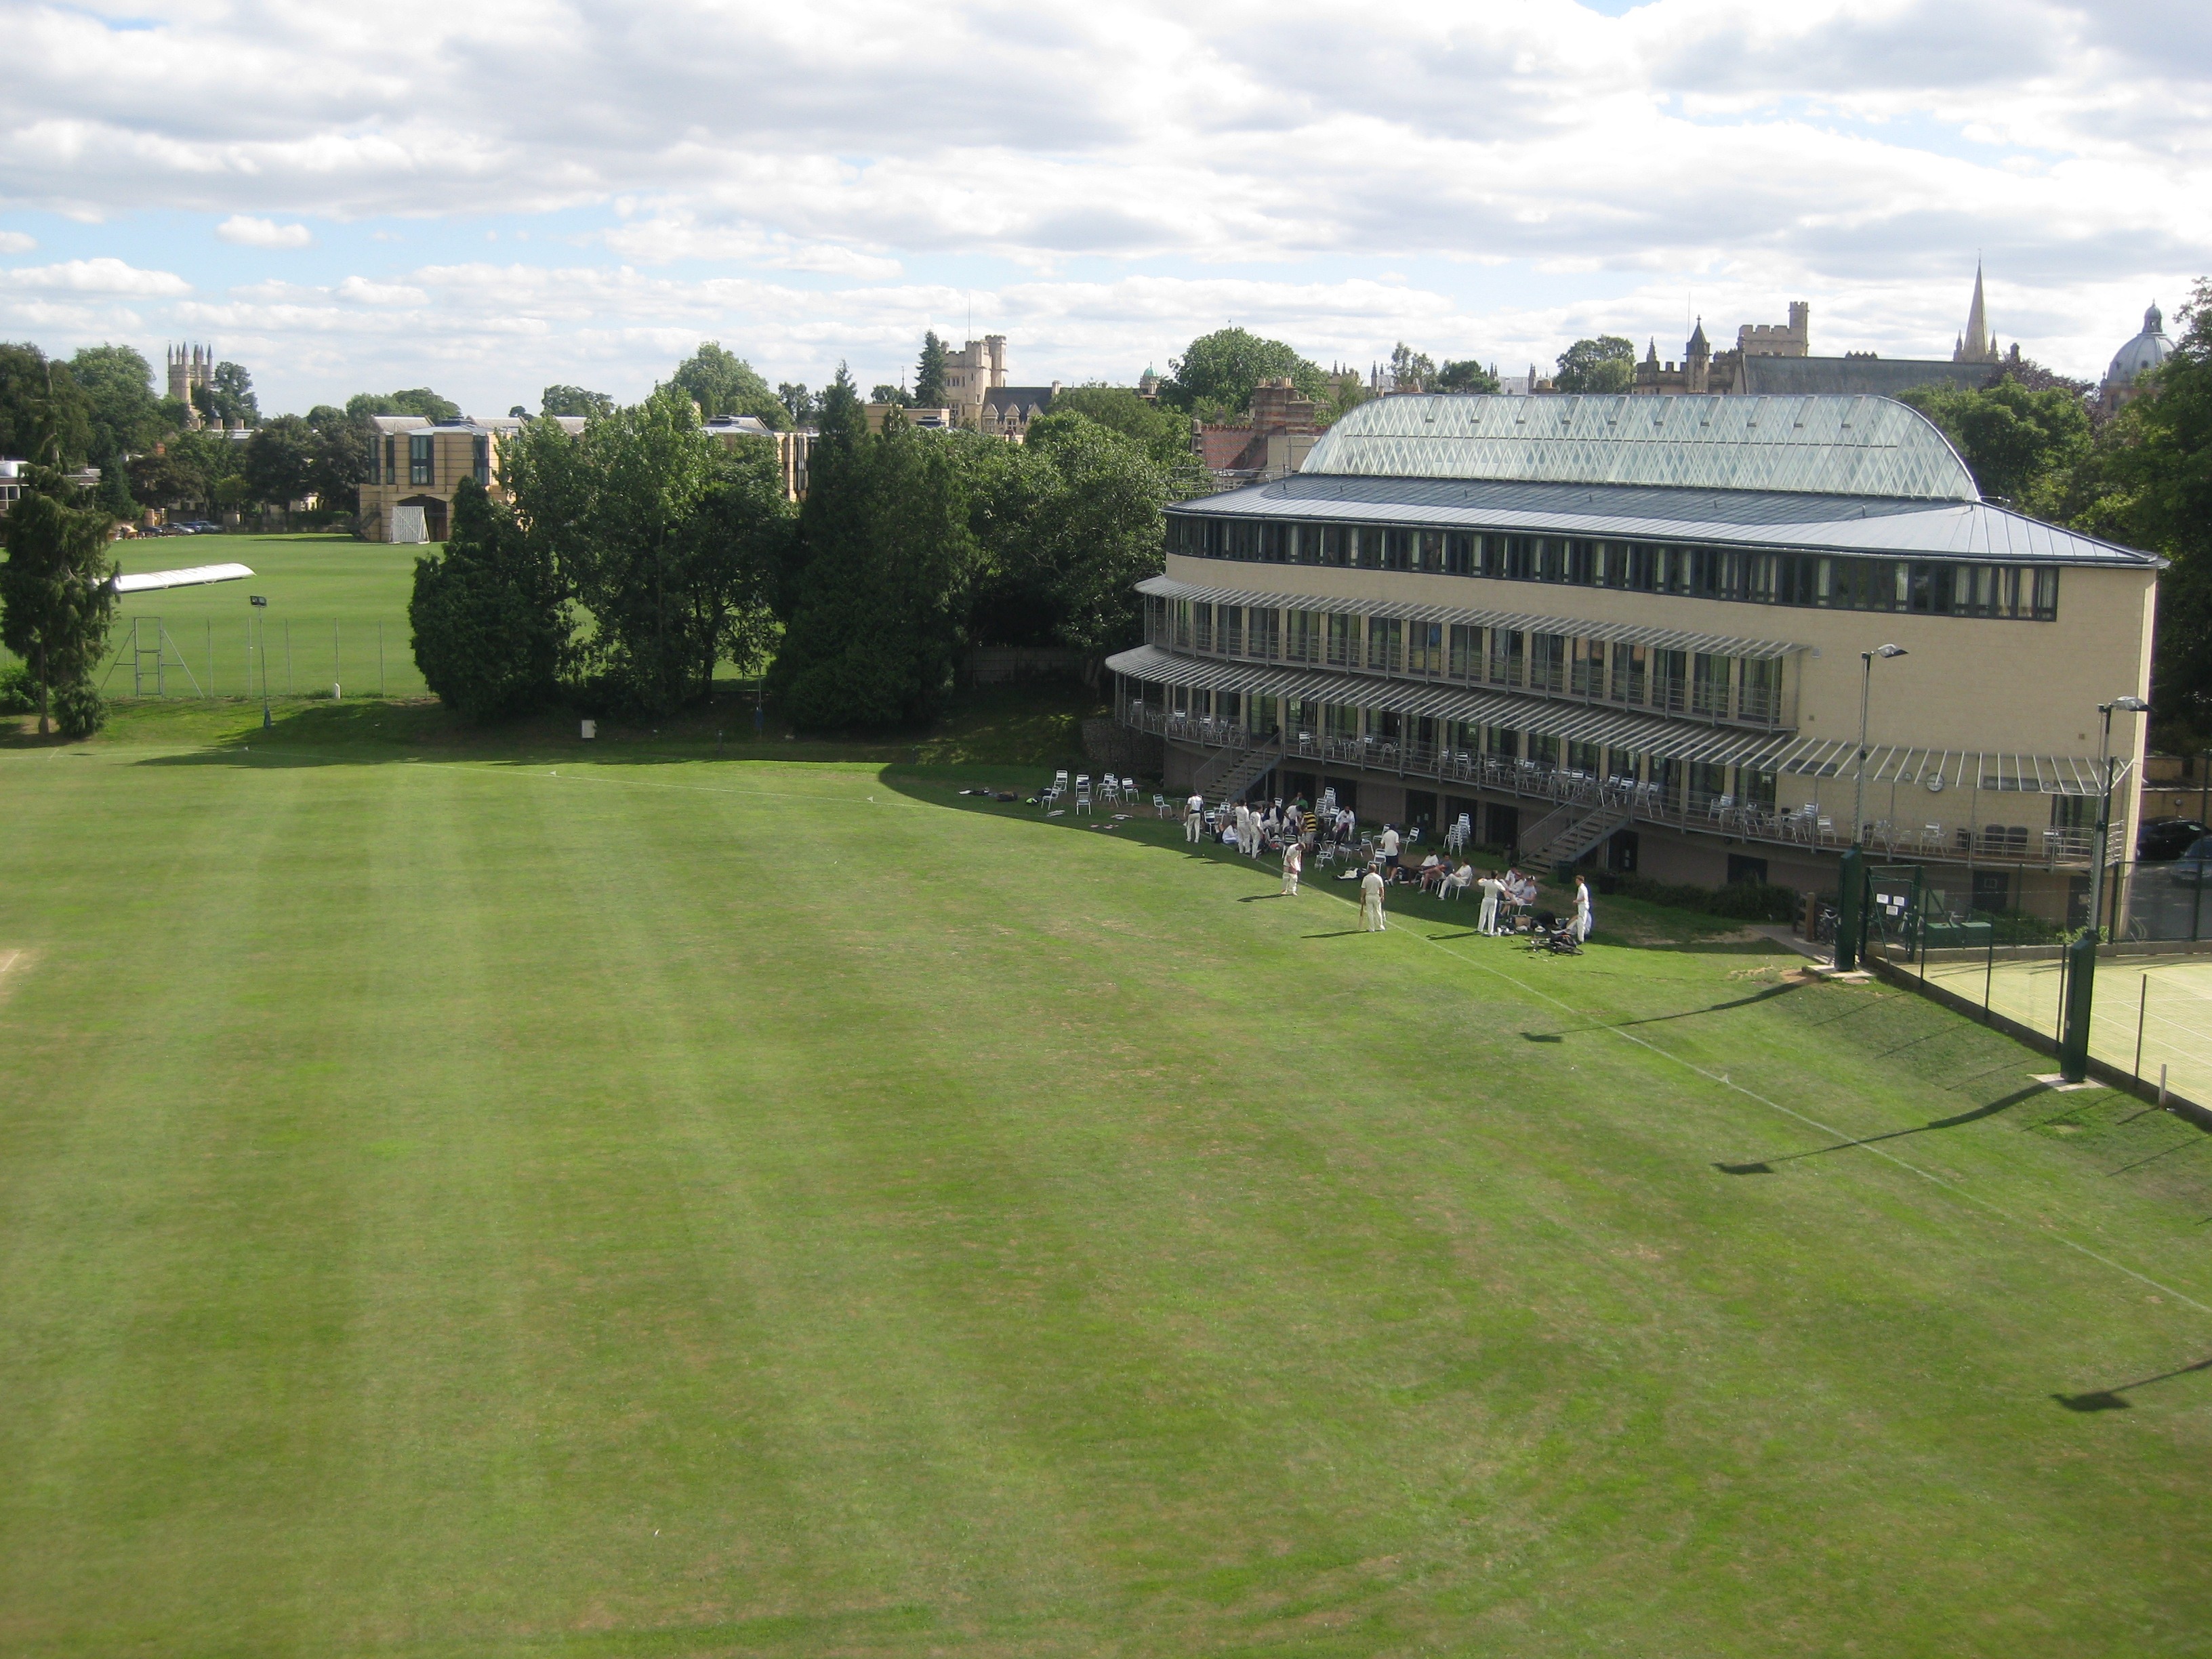
grass, structure, lawn, green, stadium, baseball field, england, arena, race track, estate, oxford, residential area, well maintained, sport venue, soccer specific stadium, sport track